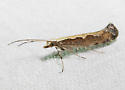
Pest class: diamondback_moth